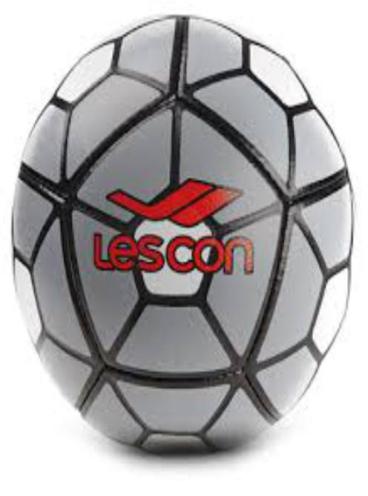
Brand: lescon
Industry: Sports